Jeff Davis County Courthouse (Texas)

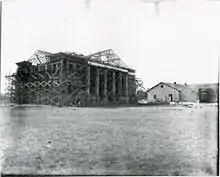
View of the east and north faces of the present Jeff Davis County Courthouse during construction between 1910-1911. To the right is the original courthouse no longer extant.

The U.S. Army garrison of Fort Davis was commissioned in 1854 enabling the settlement of the nearby supporting civilian town site under the fort's protection from hostile Native Americans. At the time, Fort Davis belonged to a much larger Presidio County, created by the Texas Legislature in 1850, that encompassed most of the present region of Texas west of the Pecos River. After several fruitless attempts, the county was successfully organized in 1875 then comprising present-day Brewster, Jeff Davis, and Presidio counties. That year, the county accepted the gift of a land parcel in Fort Davis for the site of a future courthouse and county jail from local merchant Whittaker Keesey. Nevertheless, the county initially needed to rent office and court space, first in a dance hall, and then from space provided by another townsman while an additional local merchant rented furniture. Jail space was rented from Keesey at his family's store.